Sarrebourg station

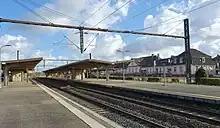
Sarrebourg Station, view from the platform

Sarrebourg station is a railway station serving the town Sarrebourg, Moselle department, northeastern France. It is situated on the Paris–Strasbourg railway.